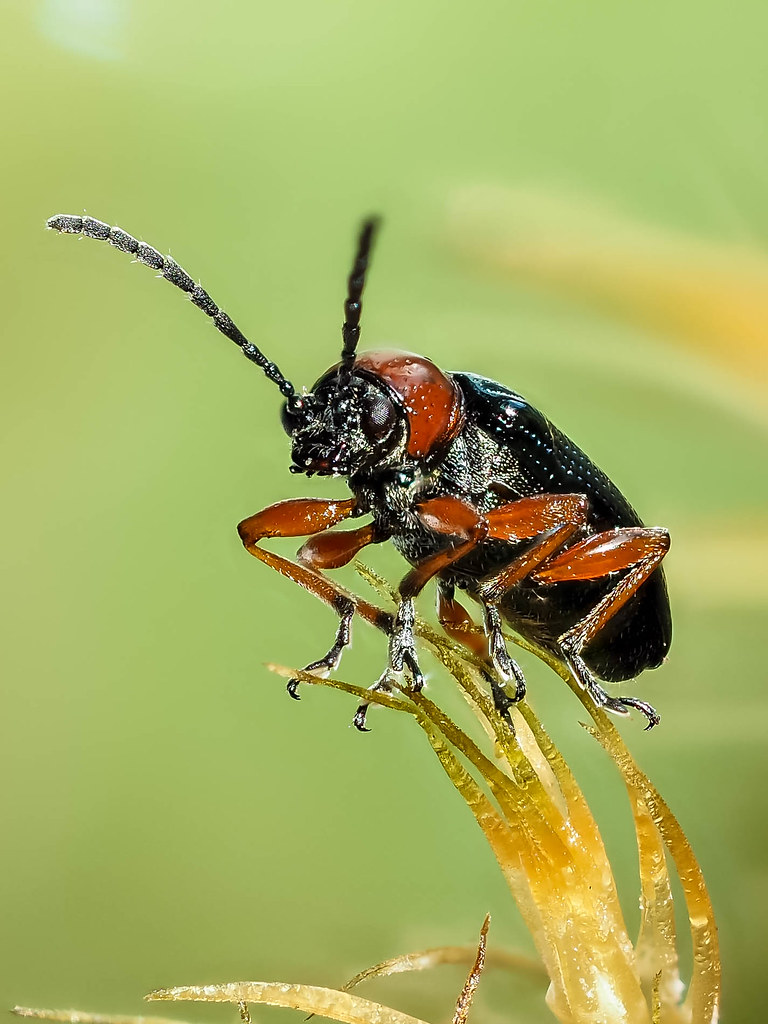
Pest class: cereal_leaf_beetle